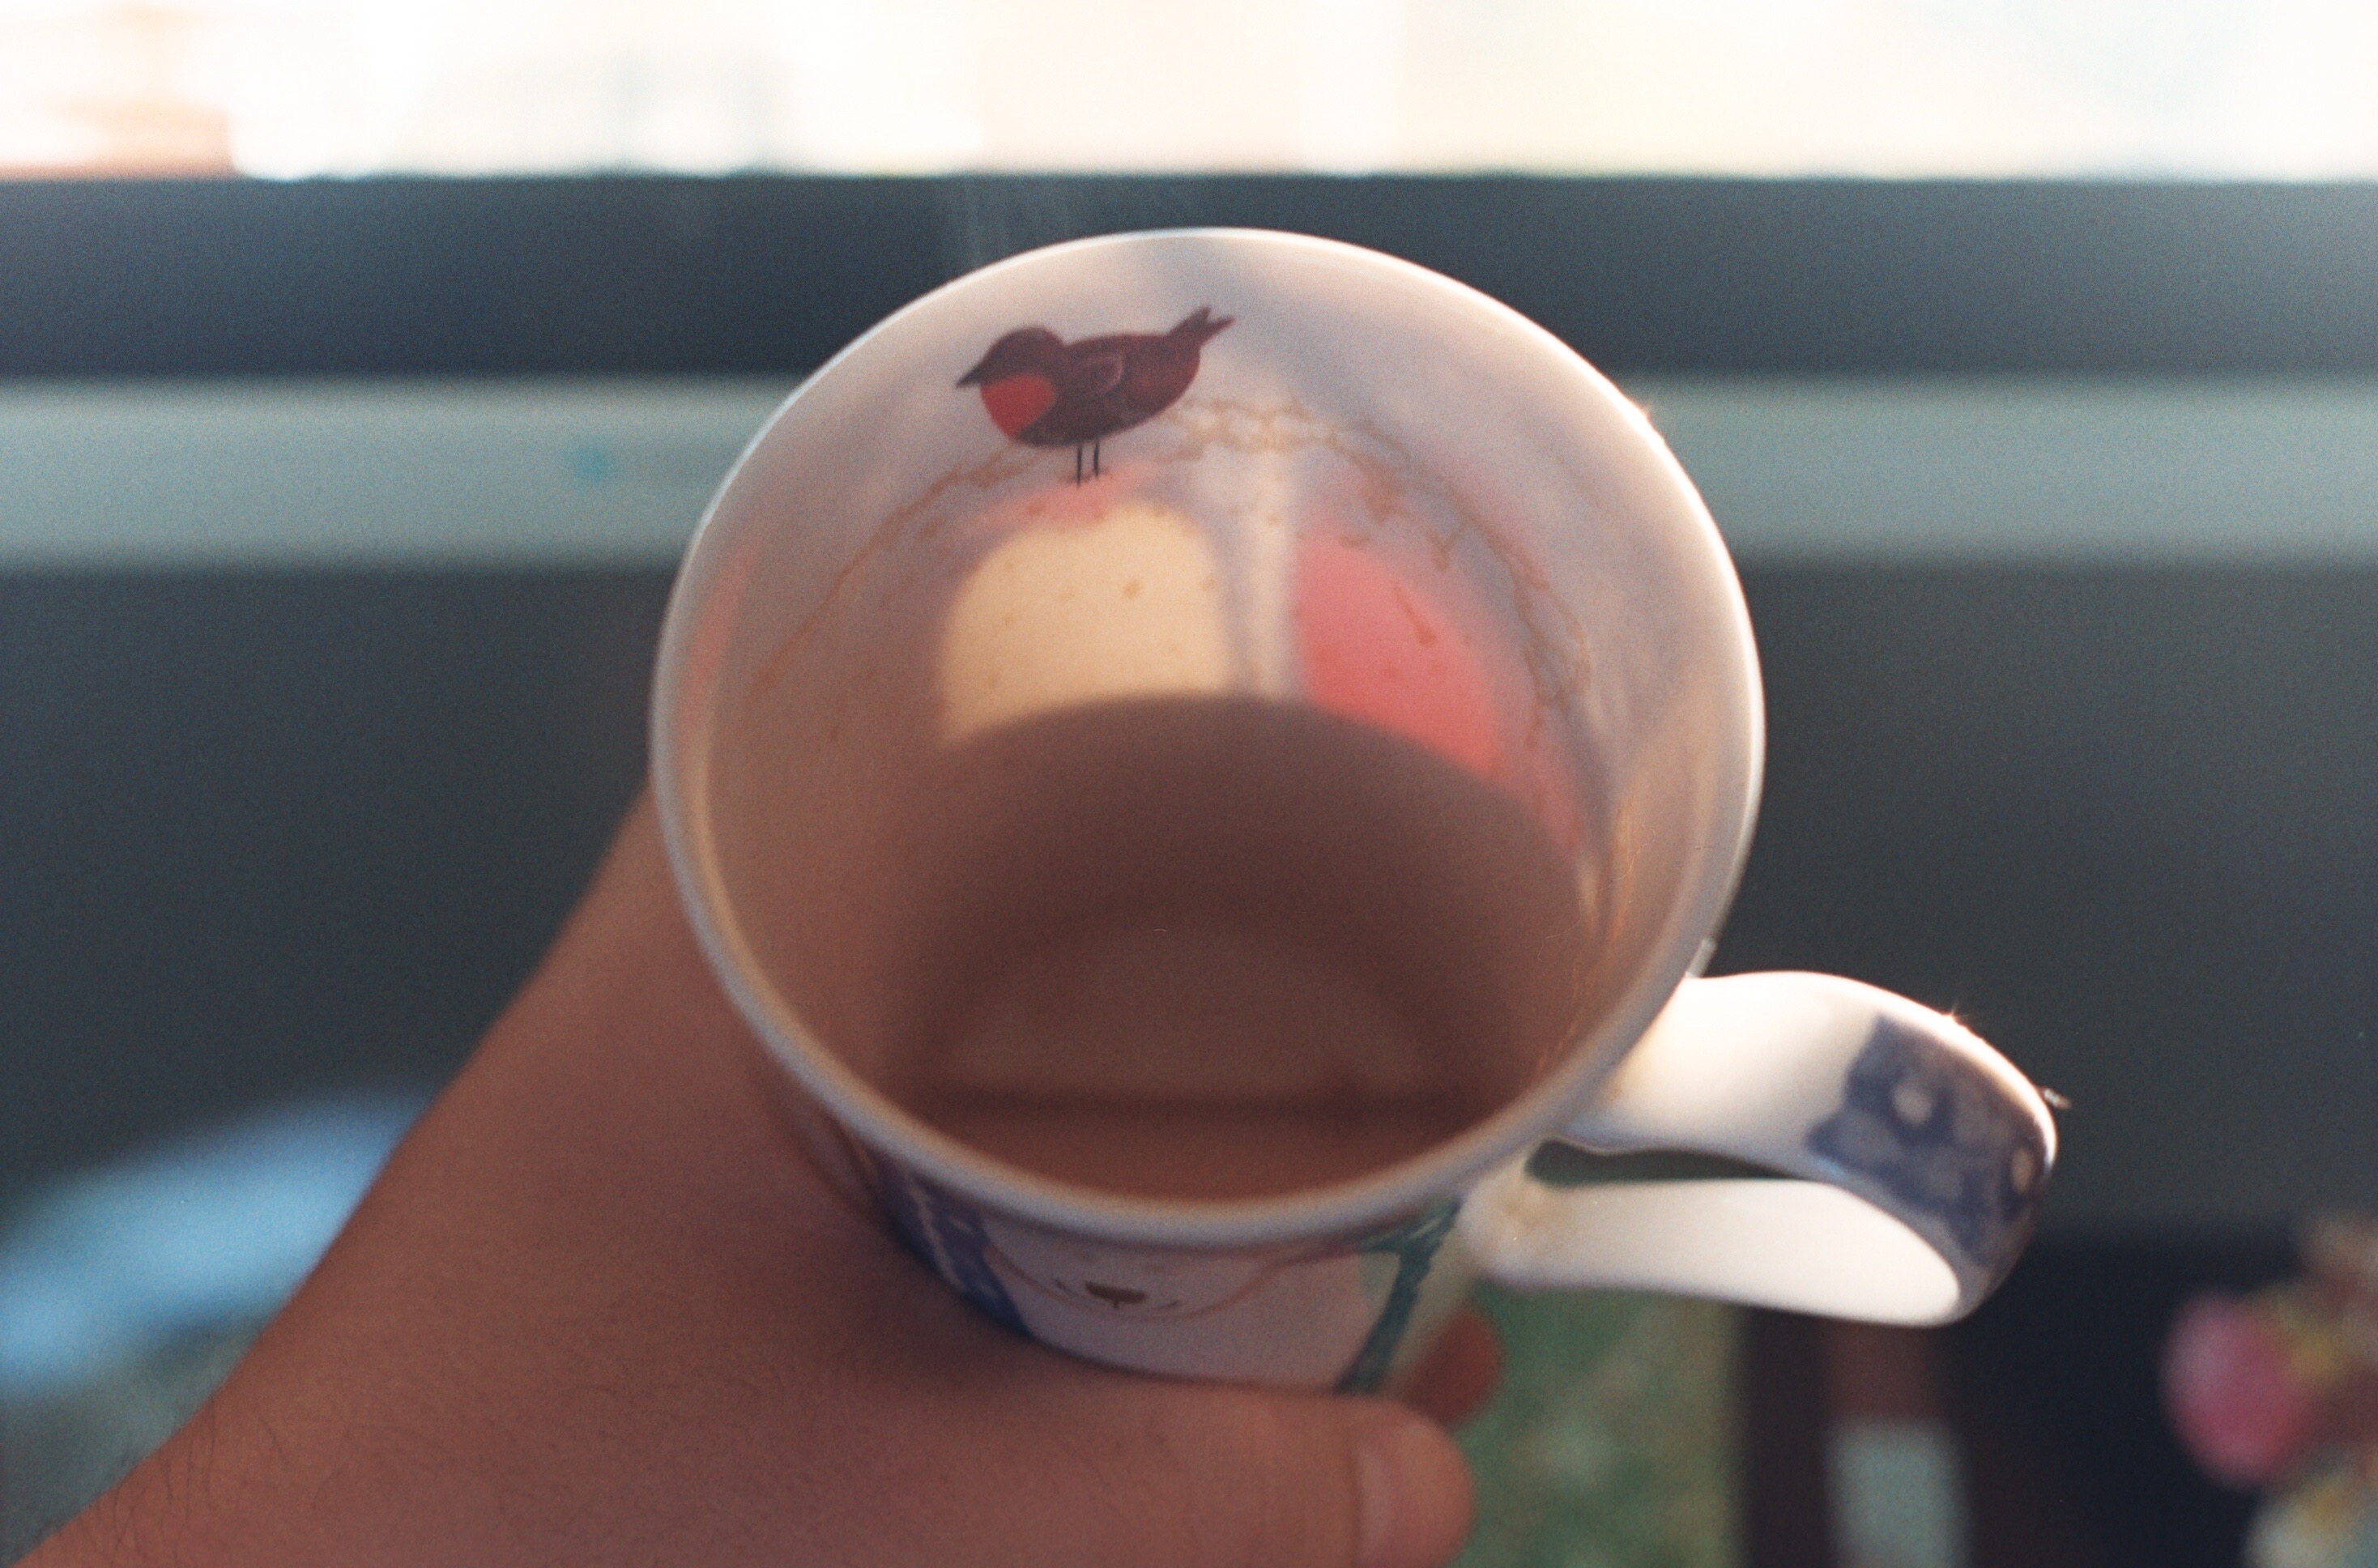
hand, coffee, light, flower, glass, cup, food, red, color, drink, espresso, mug, close up, shape, sweetness, kodakcolorplus200, pentaxmesuper, macro photography, flavor, sense